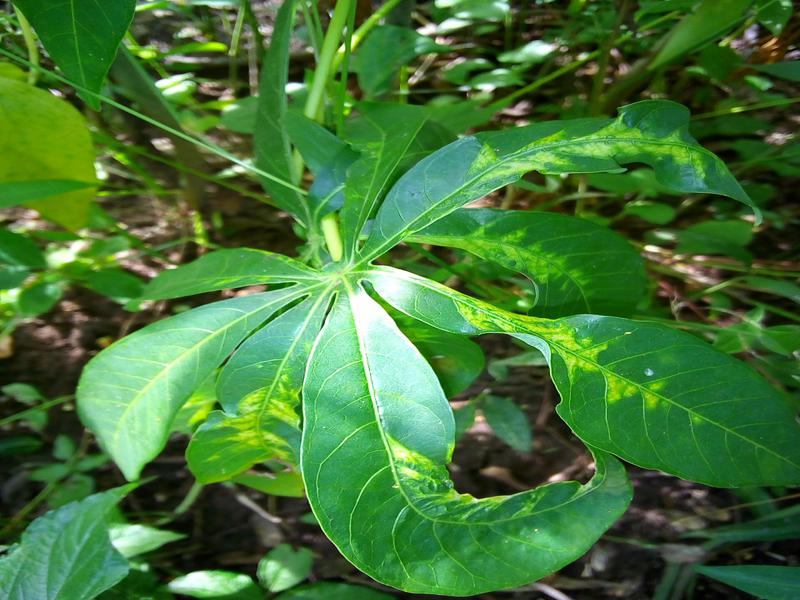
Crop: cassava
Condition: mosaic_disease